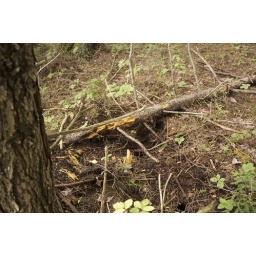
A bear dug out the ground beneath this log and was eating bugs/grubs from the log.